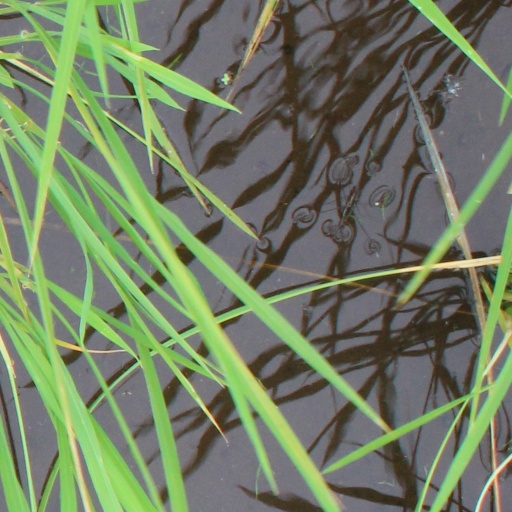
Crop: rice